Collaborative method

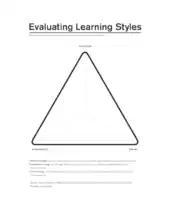
A chart used to identify the learning styles of people, particularly for use in analyzing communication needs in collaboration.

For collaboration purposes, three learning styles are typically identified: